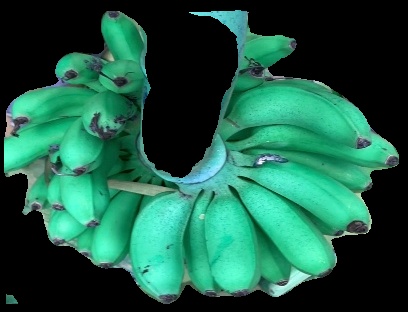
Variety: rasbale
Grade: grade1